Steam and water analysis system

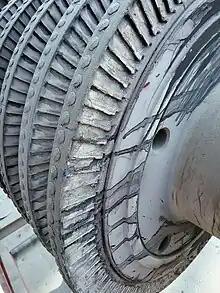
Silica Deposition on Steam Turbine Blades

When it comes to safety and efficiency of the steam turbine and boiler in a power plant, silica becomes one of the most critical factors to be monitored. Deposition of various impurities on turbine blades has been identified as one of the most common problems. Various compounds deposit on the turbine blades. Of all these compounds, silica (SiO2) deposits can occur at lower operating pressures also, Therefore, silica deposition is quite common in turbines than other types of deposits. Silica usually deposits in the intermediate-pressure and low-pressure sections of the turbine. These deposits are hard to remove, disturb the geometry of turbine blades and ultimately result in vibrations causing imbalance and loss of output from turbine.